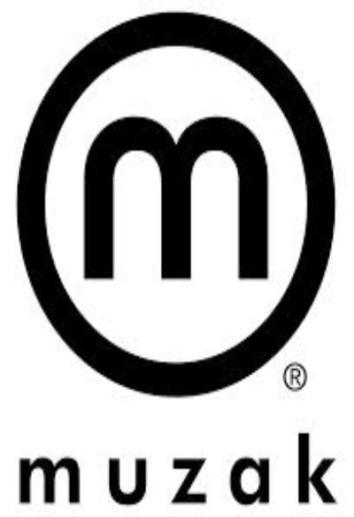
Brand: muzak-1
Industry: Clothes